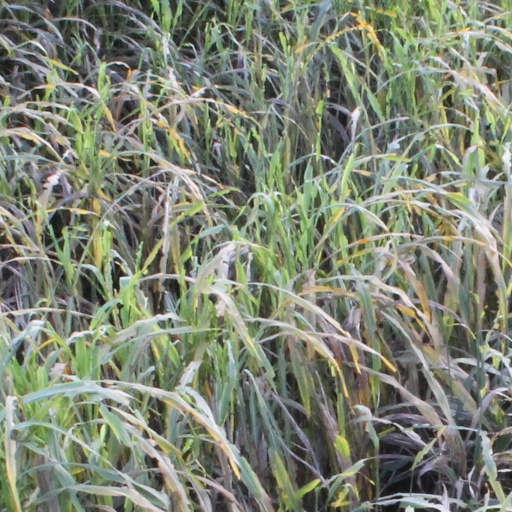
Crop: sorghum